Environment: real
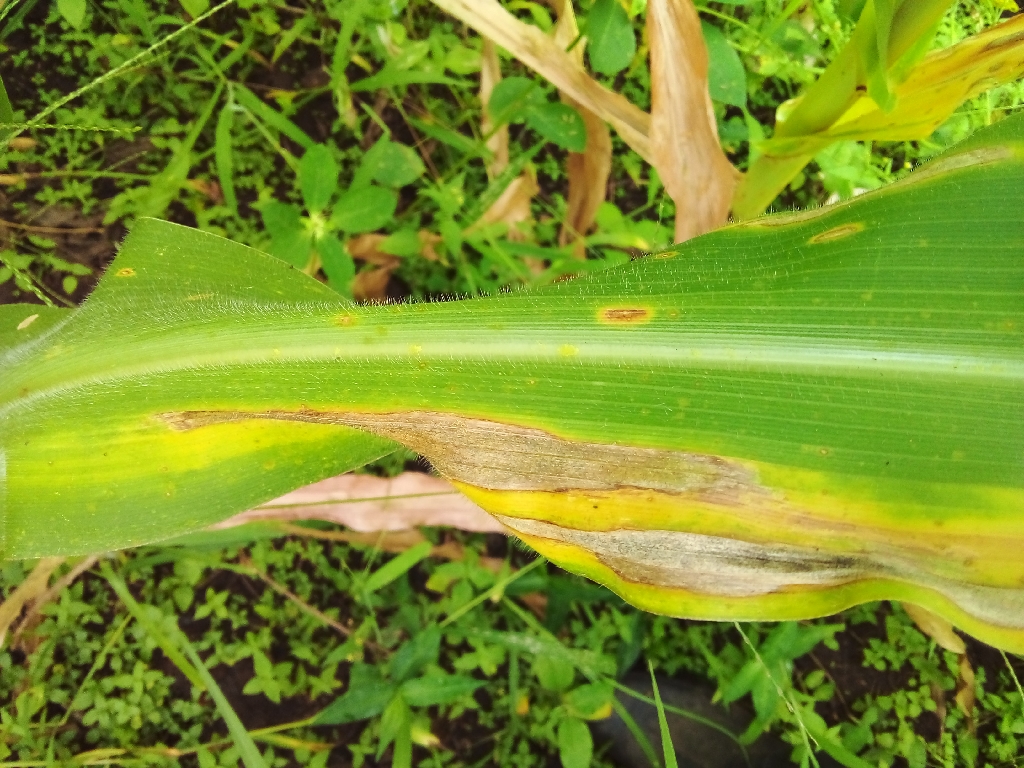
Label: northern_corn_leaf_blight